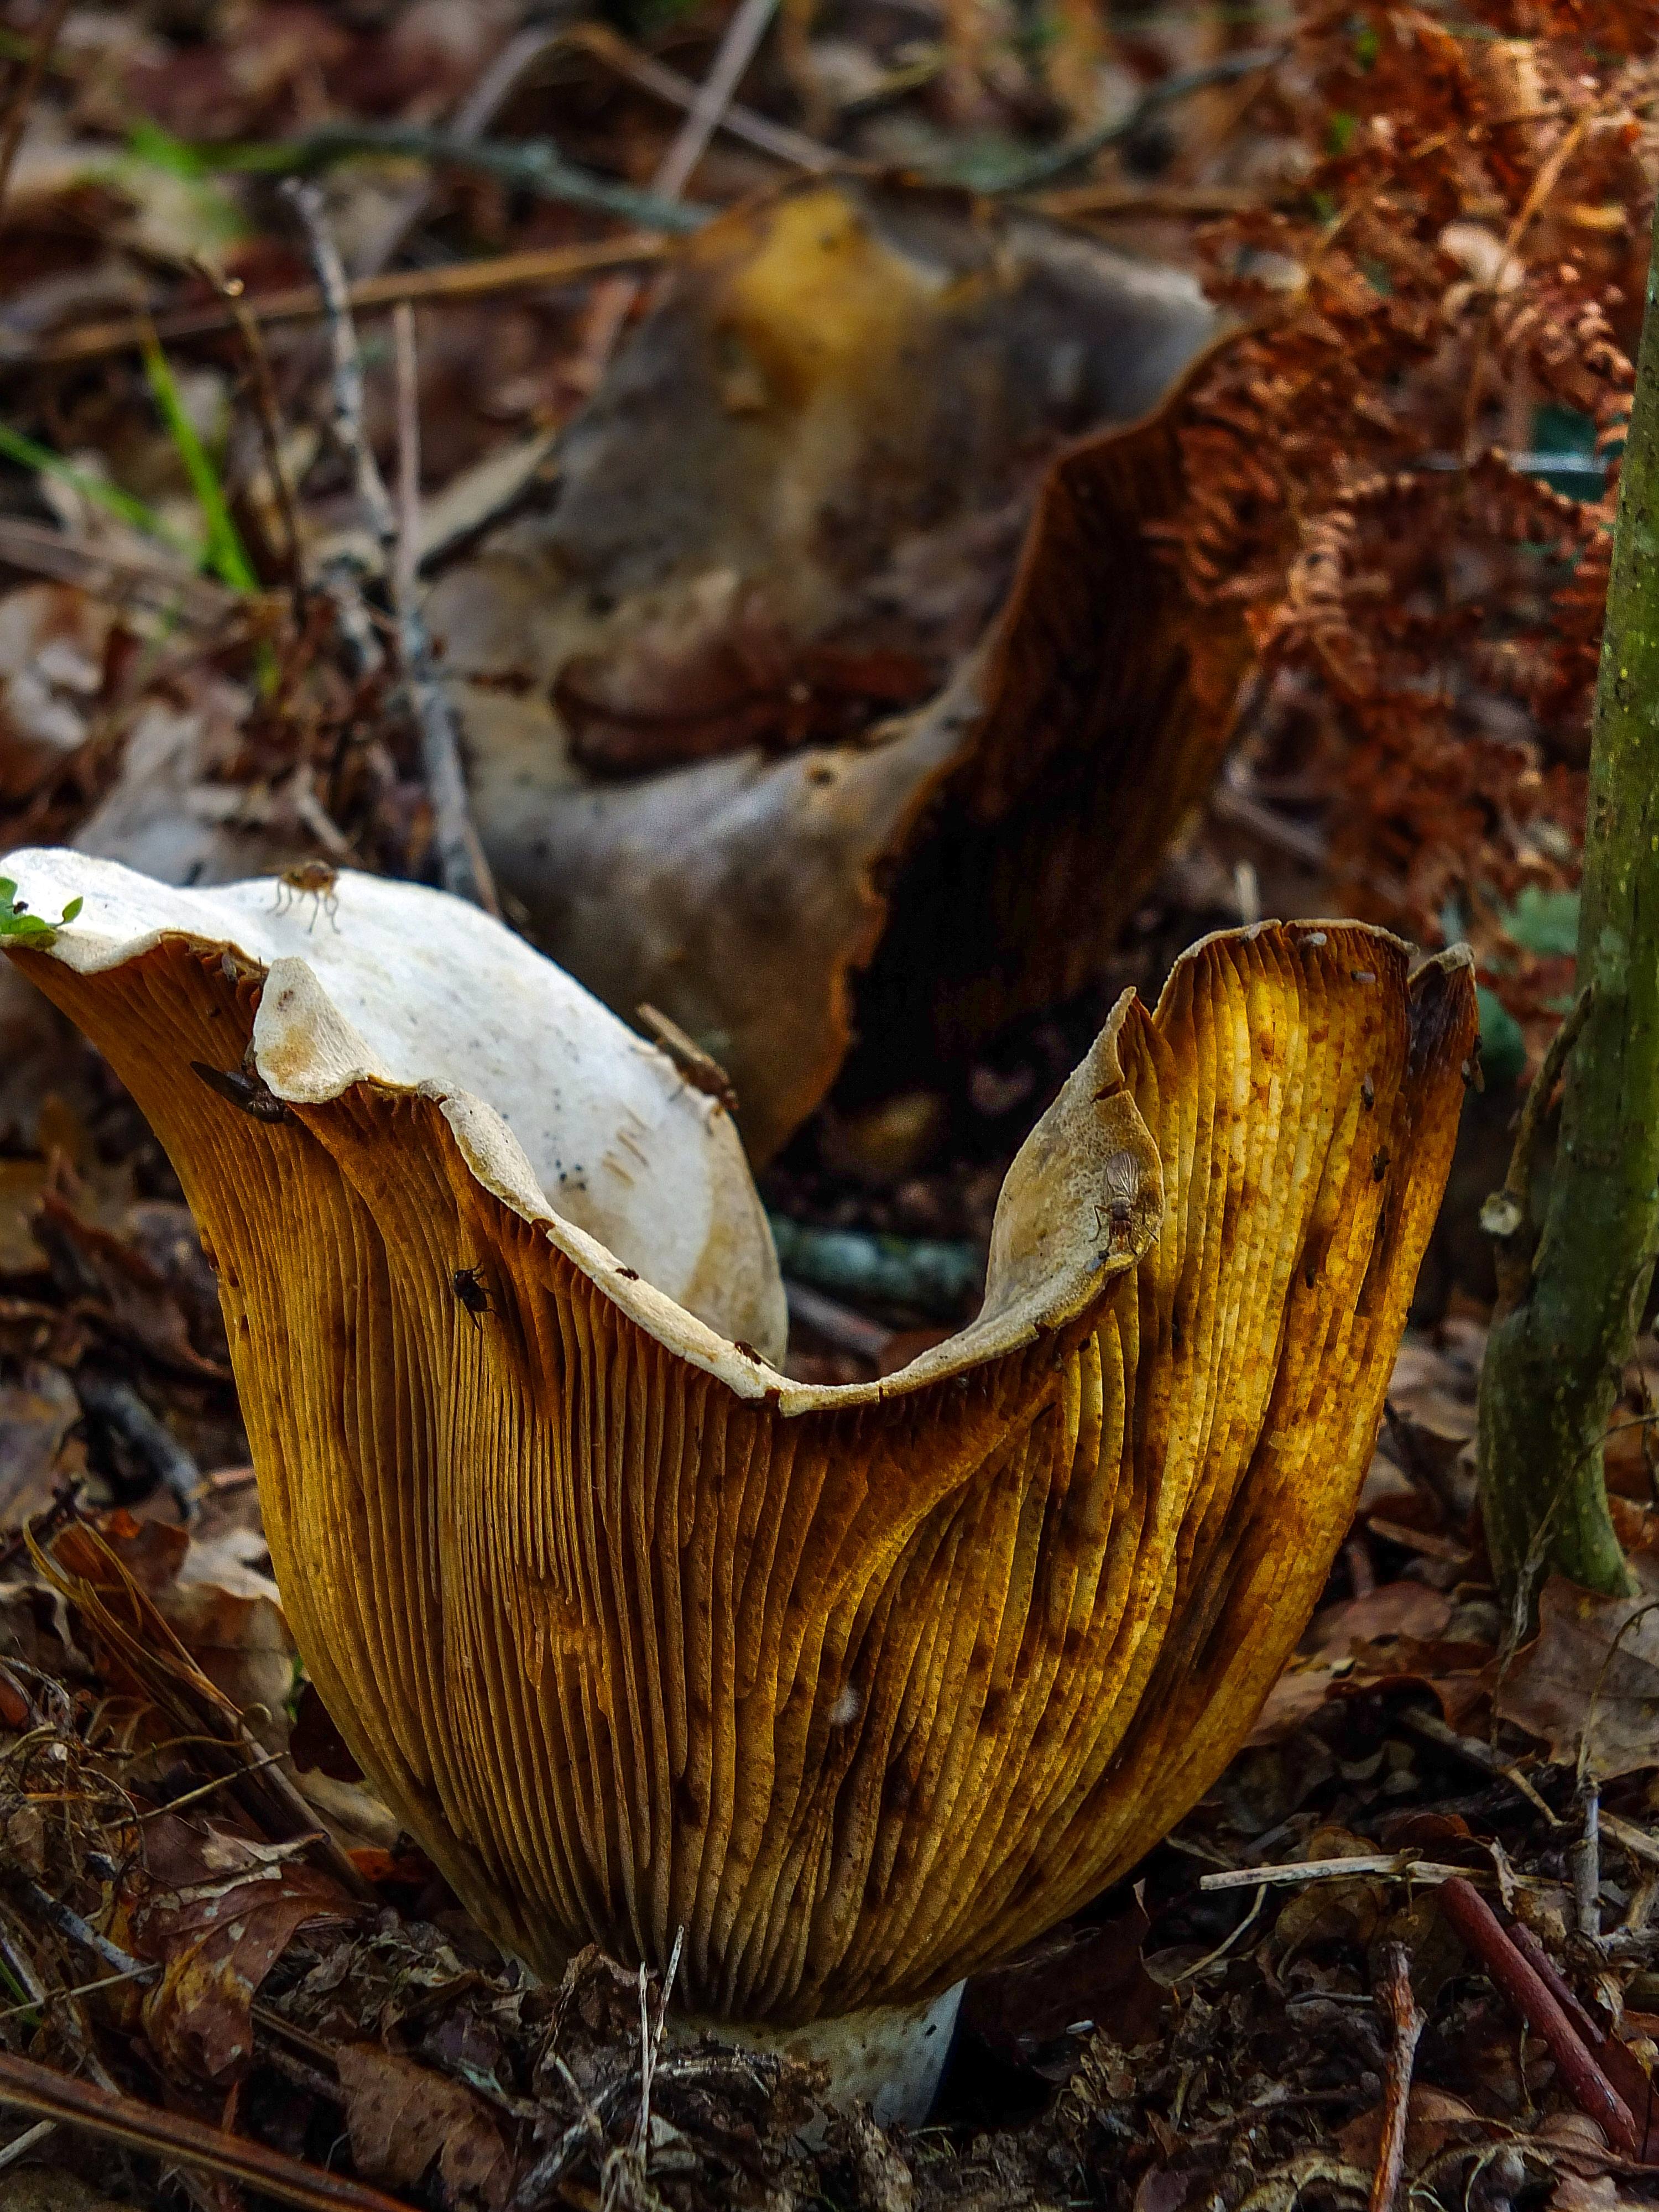
tree, nature, forest, plant, wood, leaf, trunk, macro, autumn, botany, mushroom, flora, season, flowers, fungus, mushrooms, naturaleza, flores, setas, woodland, tree stump, bolete, ggl1, gaby1, fujifilmxs1, matsutake, oyster mushroom, edible mushroom, medicinal mushroom, agaricomycetes, penny bun